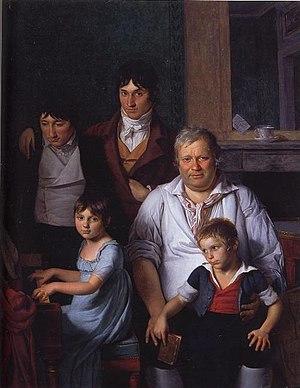
Le conventionnel Michel Gérard et sa famille, Musée de Tessé, Le Mans.
Jacques-Louis David est un peintre et conventionnel français né le 30 août 1748 à Paris et mort le 29 décembre 1825 à Bruxelles. Il est considéré comme le chef de file du mouvement néo-classique, dont il représente le style pictural. Il opère une rupture avec le style galant et libertin de la peinture rococo du XVIIIᵉ siècle représentée à l'époque par François Boucher et Carl Van Loo, et revendique l’héritage du classicisme de Nicolas Poussin et des idéaux esthétiques grecs et romains, en cherchant, selon sa propre formule, à « régénérer les arts en développant une peinture que les classiques grecs et romains auraient sans hésiter pu prendre pour la leur ».
Le Portrait d'un homme et de ses enfants est un portrait de famille peint par un artiste anonyme, dont la réalisation est située au début du XIXᵉ siècle. Anciennement intitulé Le Conventionnel Michel Gérard et sa famille ou Portrait de famille d’un conventionnel, il fut lors de sa découverte à la fin du XIXᵉ siècle attribué à Jacques-Louis David notamment par Charles Saunier en 1903, ou Raymond Escholier en 1936, attribution écartée depuis, notamment par la différence de style qui, dans sa précision des détails, ne correspond pas à la manière de David à cette période. L'identité du véritable auteur de ce portrait demeure une énigme pour les historiens d'art. D'autres noms ont été proposés, dont ceux de Martin Drolling et François-Joseph Navez. Le tableau fait partie des collections du musée de Tessé du Mans.
Le musée de Tessé est le musée des beaux-arts de la ville du Mans. Il propose de nombreuses visites guidées sur divers thèmes et se situe juste en marge du cadre naturel des quinconces des Jacobins et du parc de Tessé.